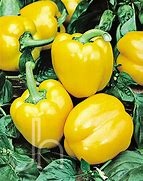
Label: capsicum